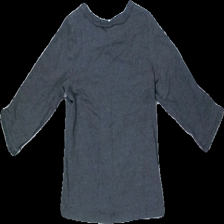
View: back
Type: Top
Category: Children
Brand: H&M
Colors: Grey
Material: 59% bomull 41% polyester
Pattern: Other
Cut: C-collar
Size: 74
Season: All
Damage: lite nopprigt
Damage location: middle center
Price range: <50
Recommended usage: Reuse
Description: top med volang